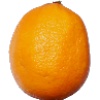
Label: Lemon Meyer 1